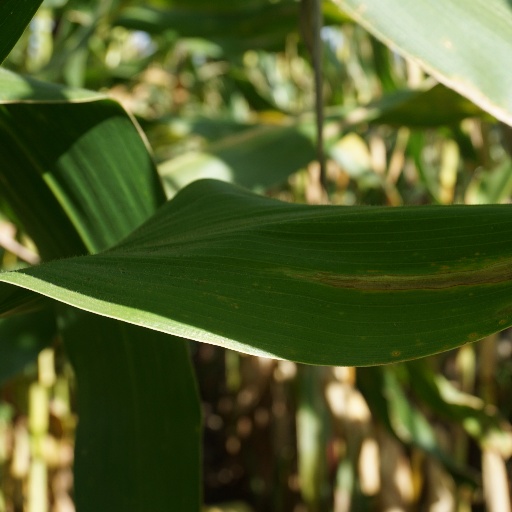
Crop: maize; corn